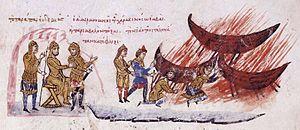
Abou Hafs puis al-Iqritishi, et dans les sources en grec Apohapsis, est d'abord un pirate barbaresque muladi puis le premier émir de Crète principalement actif entre 816 et 827.